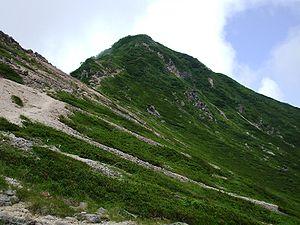
Le mont Neishi est une montagne culminant à 2 603 m d'altitude à la limite des villes de Chino et Koumi dans la préfecture de Nagano au Japon. Cette montagne appartient au groupe volcanique septentrional de Yatsugatake.